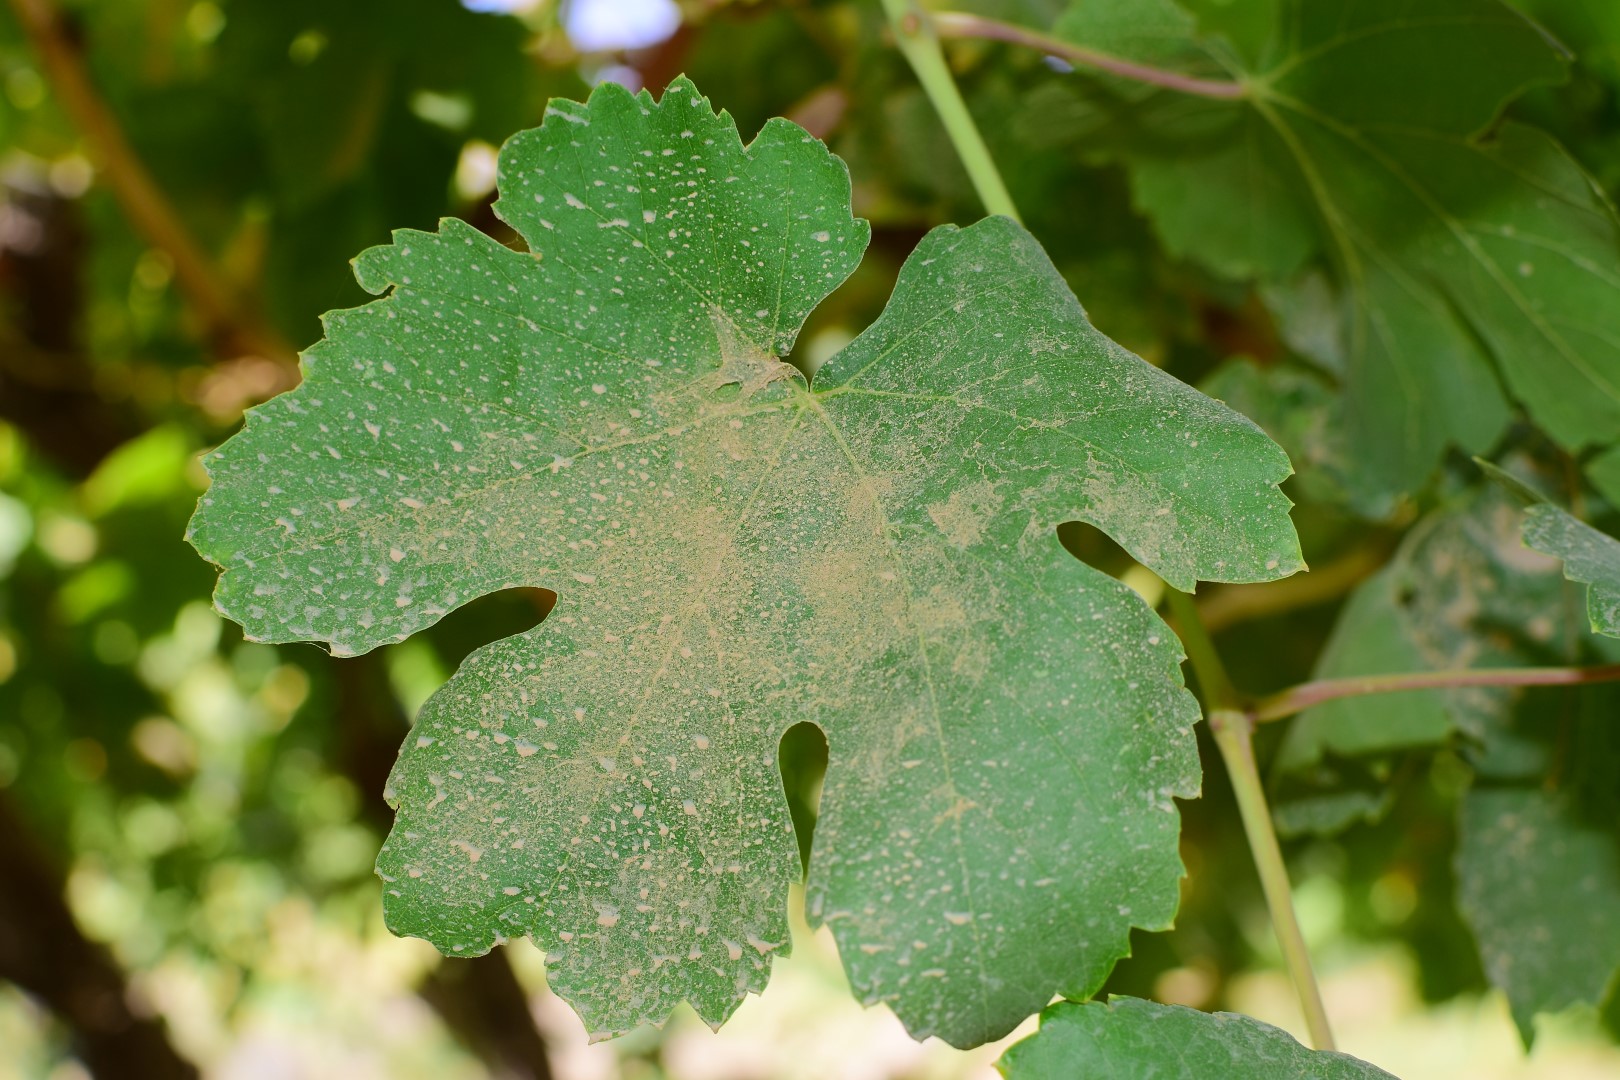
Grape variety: Thompson Seedless